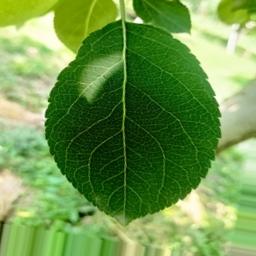
Label: Healthy